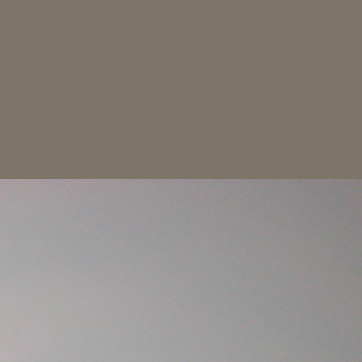
Material: painted